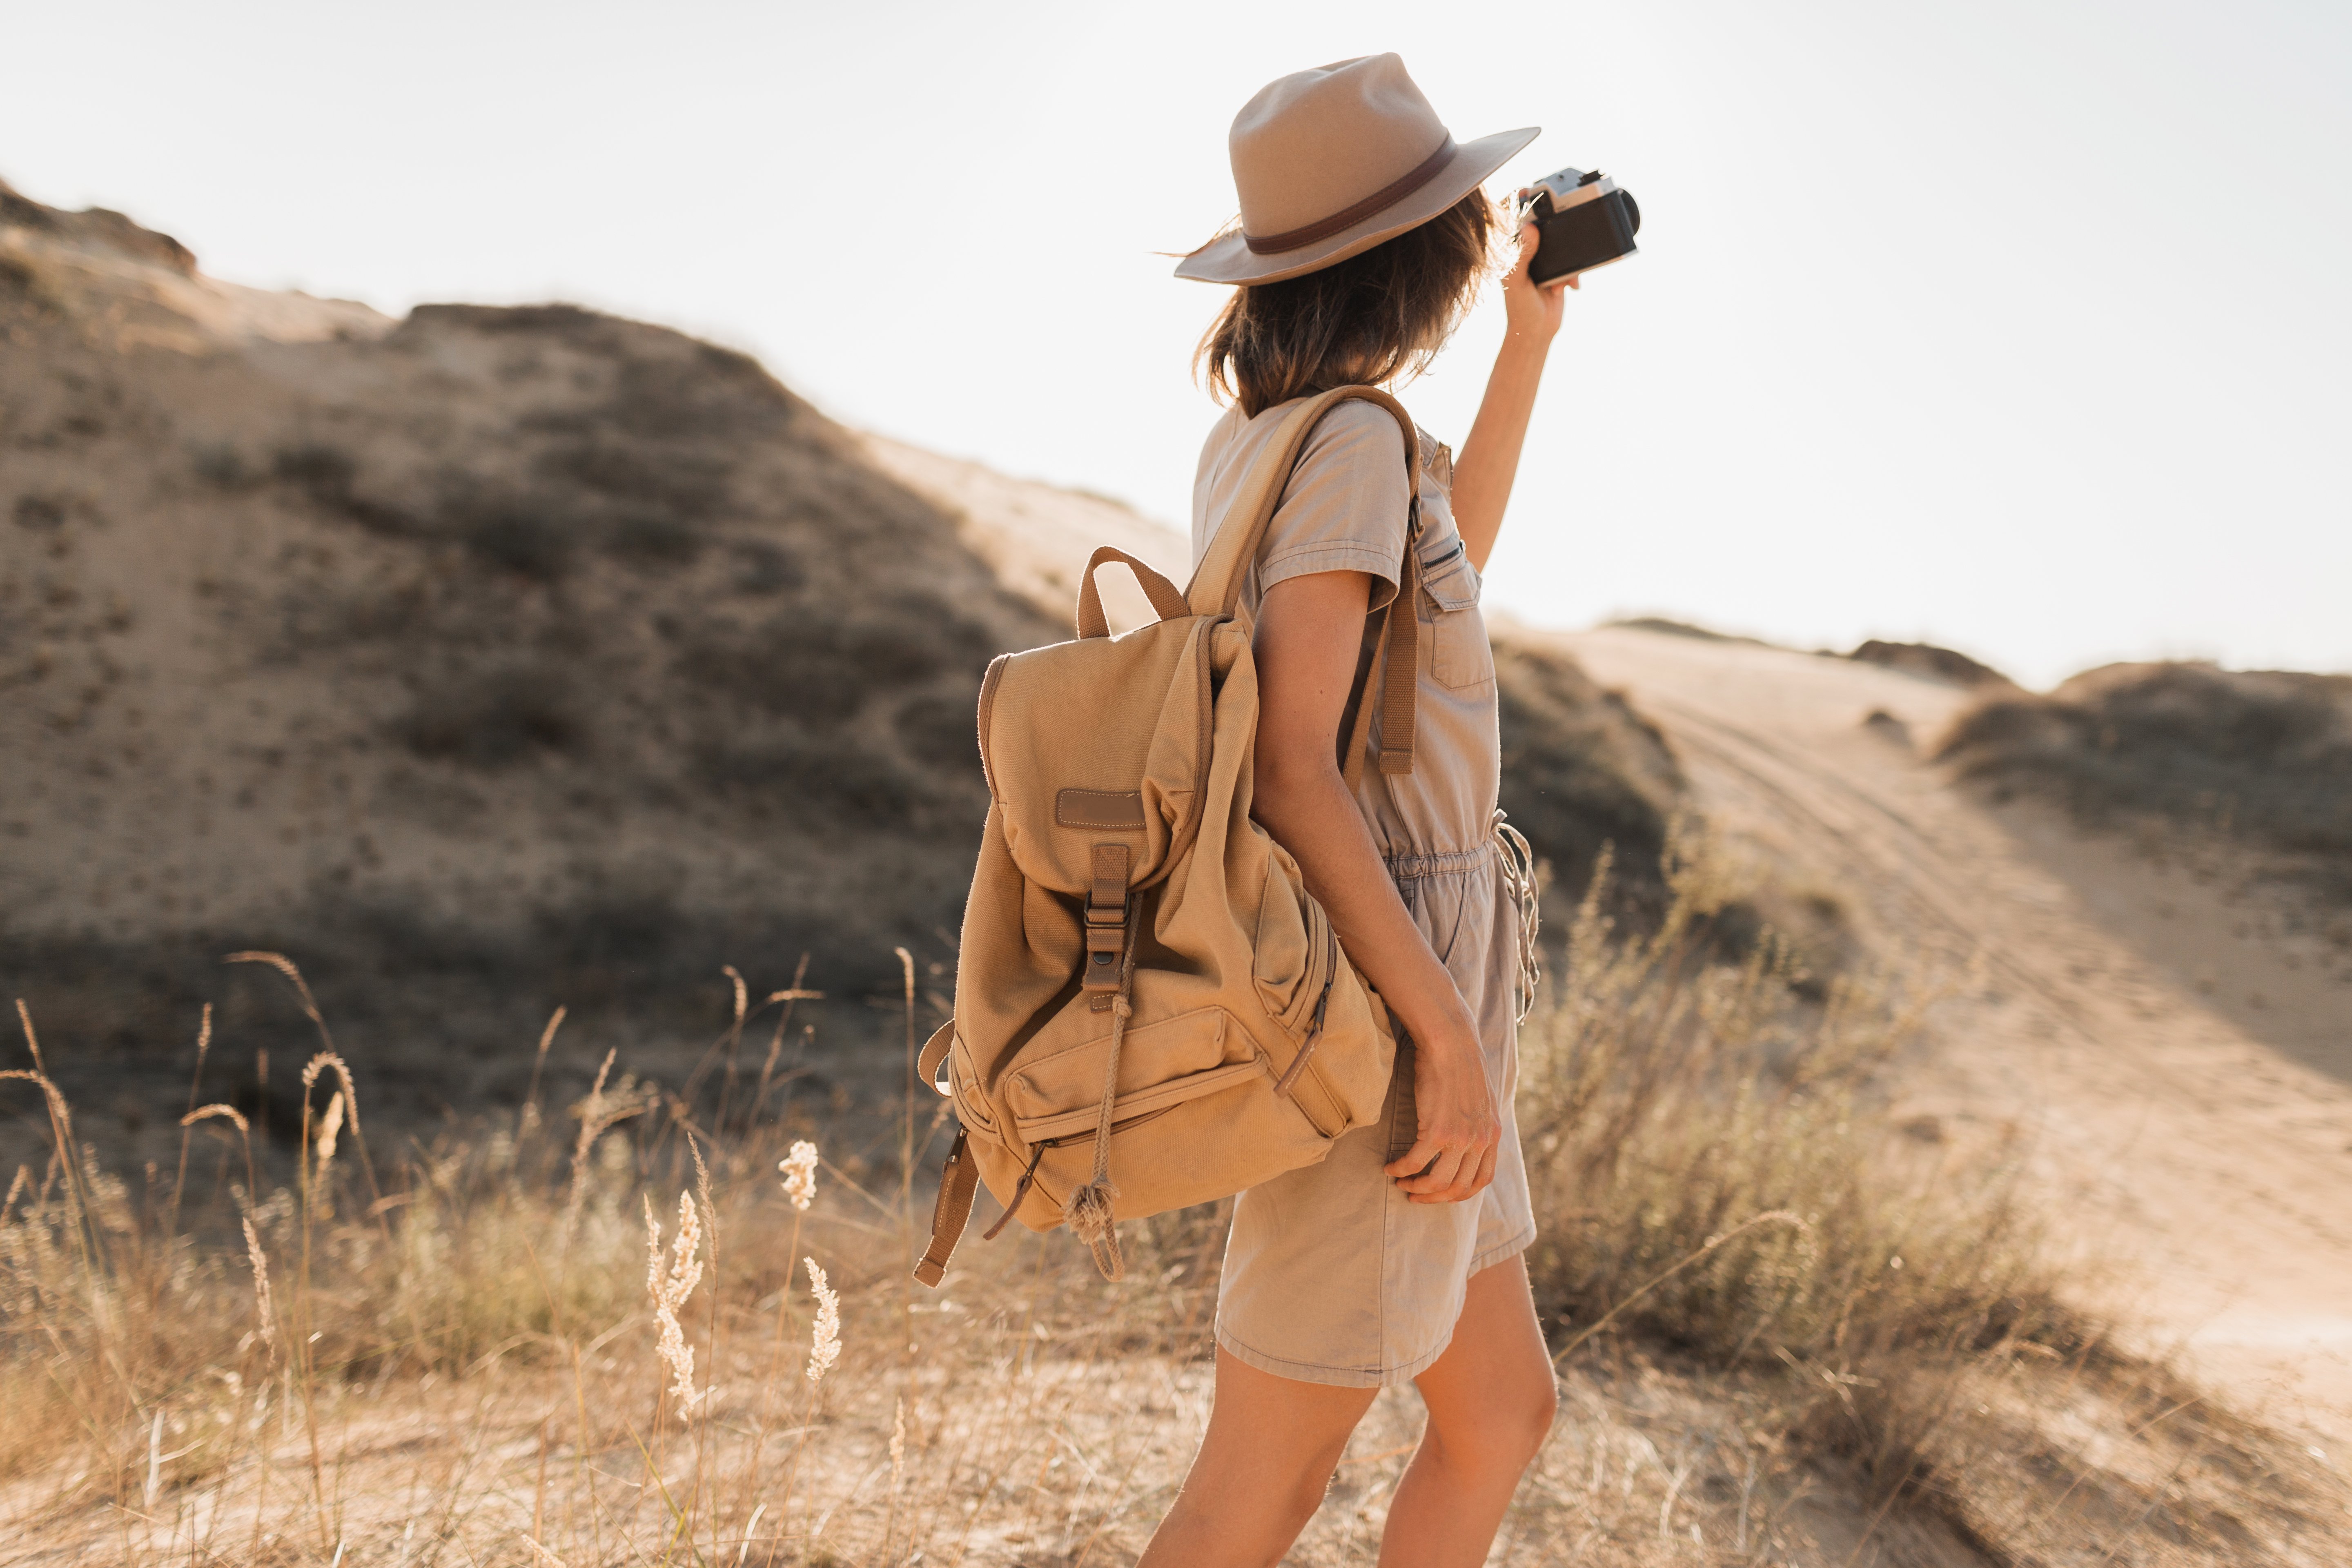
sunny, fashion, woman, style, model, summer, dress, beautiful, young, girl, female, pretty, lady, stylish, women, lifestyle, caucasian, clothes, casual, bag, boho, attractive, accessory, accessories, desert, safari, travel, people, sand, tourist, africa, adventure, person, nature, tourism, outdoor, vacation, hot, traveler, backpack, camera, photo, traveling, photographer, trip, backpacker, explorer, experience, sunglasses, trend, sky, outerwear, shoulder, plant, ecoregion, hat, Luggage and bags, People in nature, neck, street fashion, standing, sun hat, sunlight, waist, eyewear, fawn, happy, landscape, grassland, grass, long hair, handbag, human leg, hill, brown hair, prairie, blond, wilderness, soil, wildlife, fashion accessory, recreation, t shirt, hiking, rock, aeolian landform, road, walking, savanna, steppe, photo shoot, trail, shrubland, badlands, sitting, baggage, field